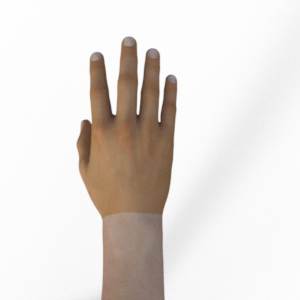
Label: paper